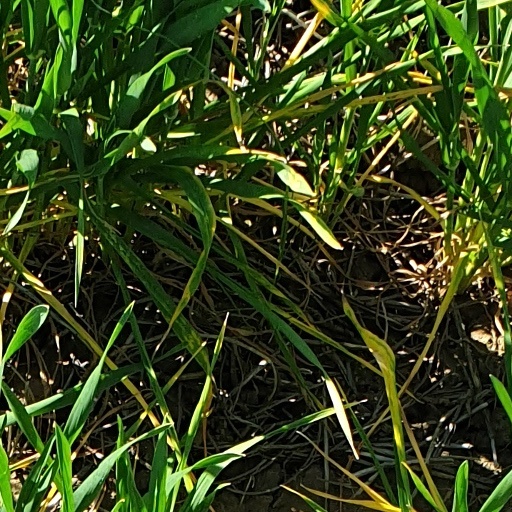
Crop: wheat